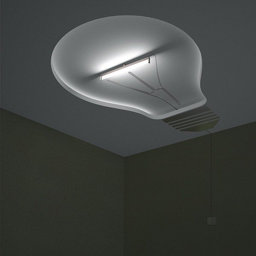
as strange as it is at first glance , it 's actually a quite awesome idea -- adapt your architecture to have some form and function .